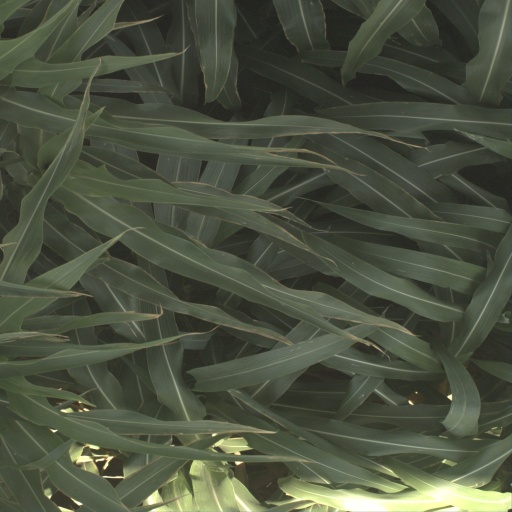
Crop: sorghum